WAKR

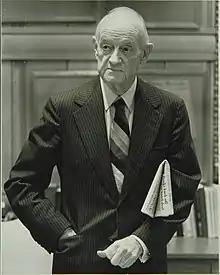

The Berk family's broadcasting interests expanded when they purchased WONE and WONE-FM (104.7) in Dayton from Brush-Moore Newspapers for $1.5 million in 1964. Both WONE and WONE-FM were assigned under a new subsidiary, Group One Broadcasting, when the deal closed. While WAKR, WAKR-FM and WAKR-TV officially remained under Summit Radio control, Summit owned all of Group One's stock, and all three stations would formally be promoted as "Group ONE" stations in advertisements and were regarded as being a part of the chain in station profiles. Under the Group One name, the Berk family purchased KBOX and KBOX-FM in Dallas for over $1.2 million in 1967. Following founder S. Bernard Berk's death at age 69 on July 11, 1966, his widow Viola Berk took over Summit/Group One operations, ultimately handing them over in 1970 to WAKR's vice president and general manager Roger G. Berk, who also had been heavily involved with WAKR-FM and WAKR-TV's establishments. The surviving members of the Berk family also established a memorial college scholarship in S. Bernard Berk's name.